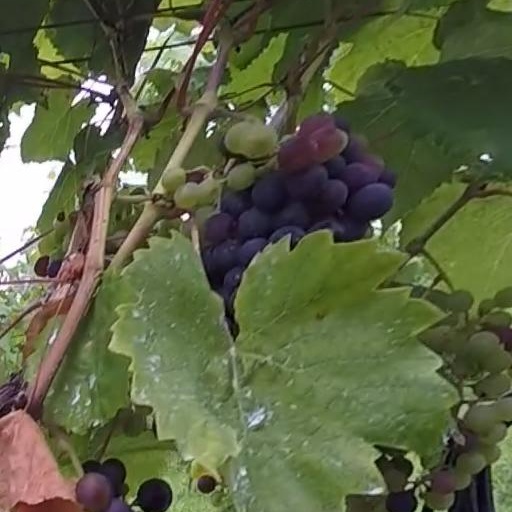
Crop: grape